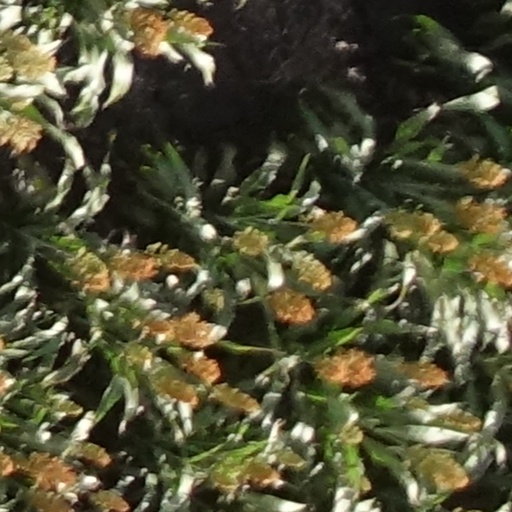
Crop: sorghum